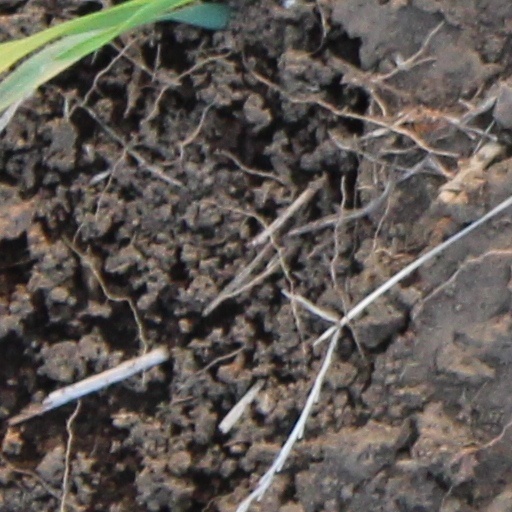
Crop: wheat